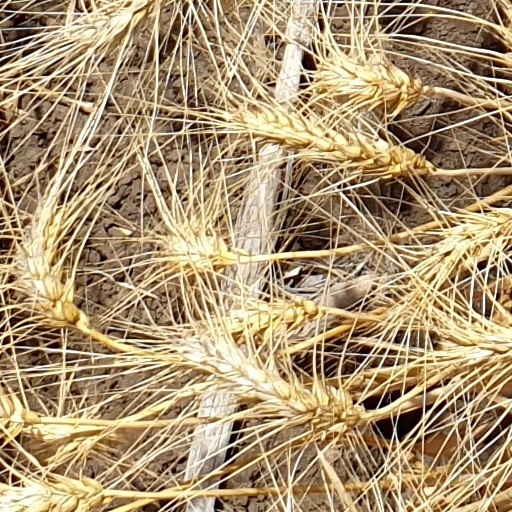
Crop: wheat